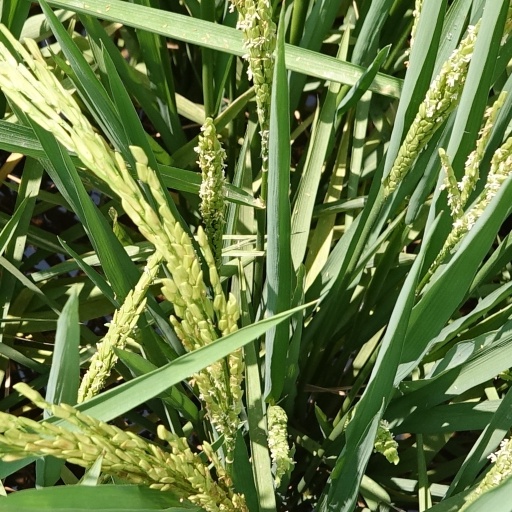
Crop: rice